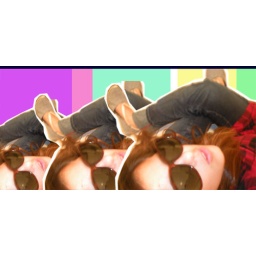
All the girls standing in the line of the bathroom! all-the-girls-standing.. (8)